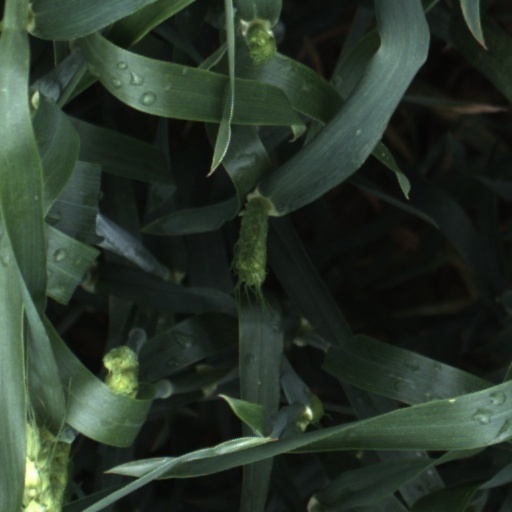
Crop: wheat